Sakkare

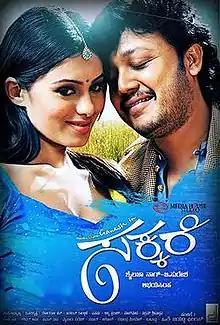
Film poster

Sakkare ( "Sugar") is a 2013 Indian Kannada-language romantic drama film written and directed by Abhaya Simha, which stars Ganesh and Deepa Sannidhi in the lead roles. The major portions of the film have been shot in Madikeri, Bangalore, Mysore and other places.